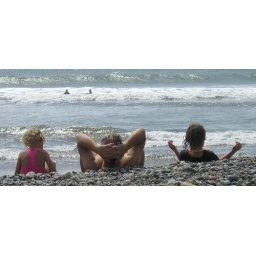
Jamie and the girls (foreground), boys in the surf. On the beach at Celestino.